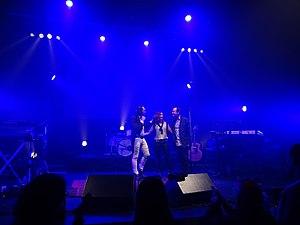
Cock Robin en concert à Lillebonne en octobre 2017.
Cock Robin est un groupe de new wave et pop américain, fondé en 1982 à San Francisco. Il compte comme membres principaux Peter Kingsbery et Anna LaCazio. Il a été actif jusqu'en 1990, date à laquelle les membres se sont séparés. Le groupe a été reformé en 2006 lors de la sortie de son quatrième album.